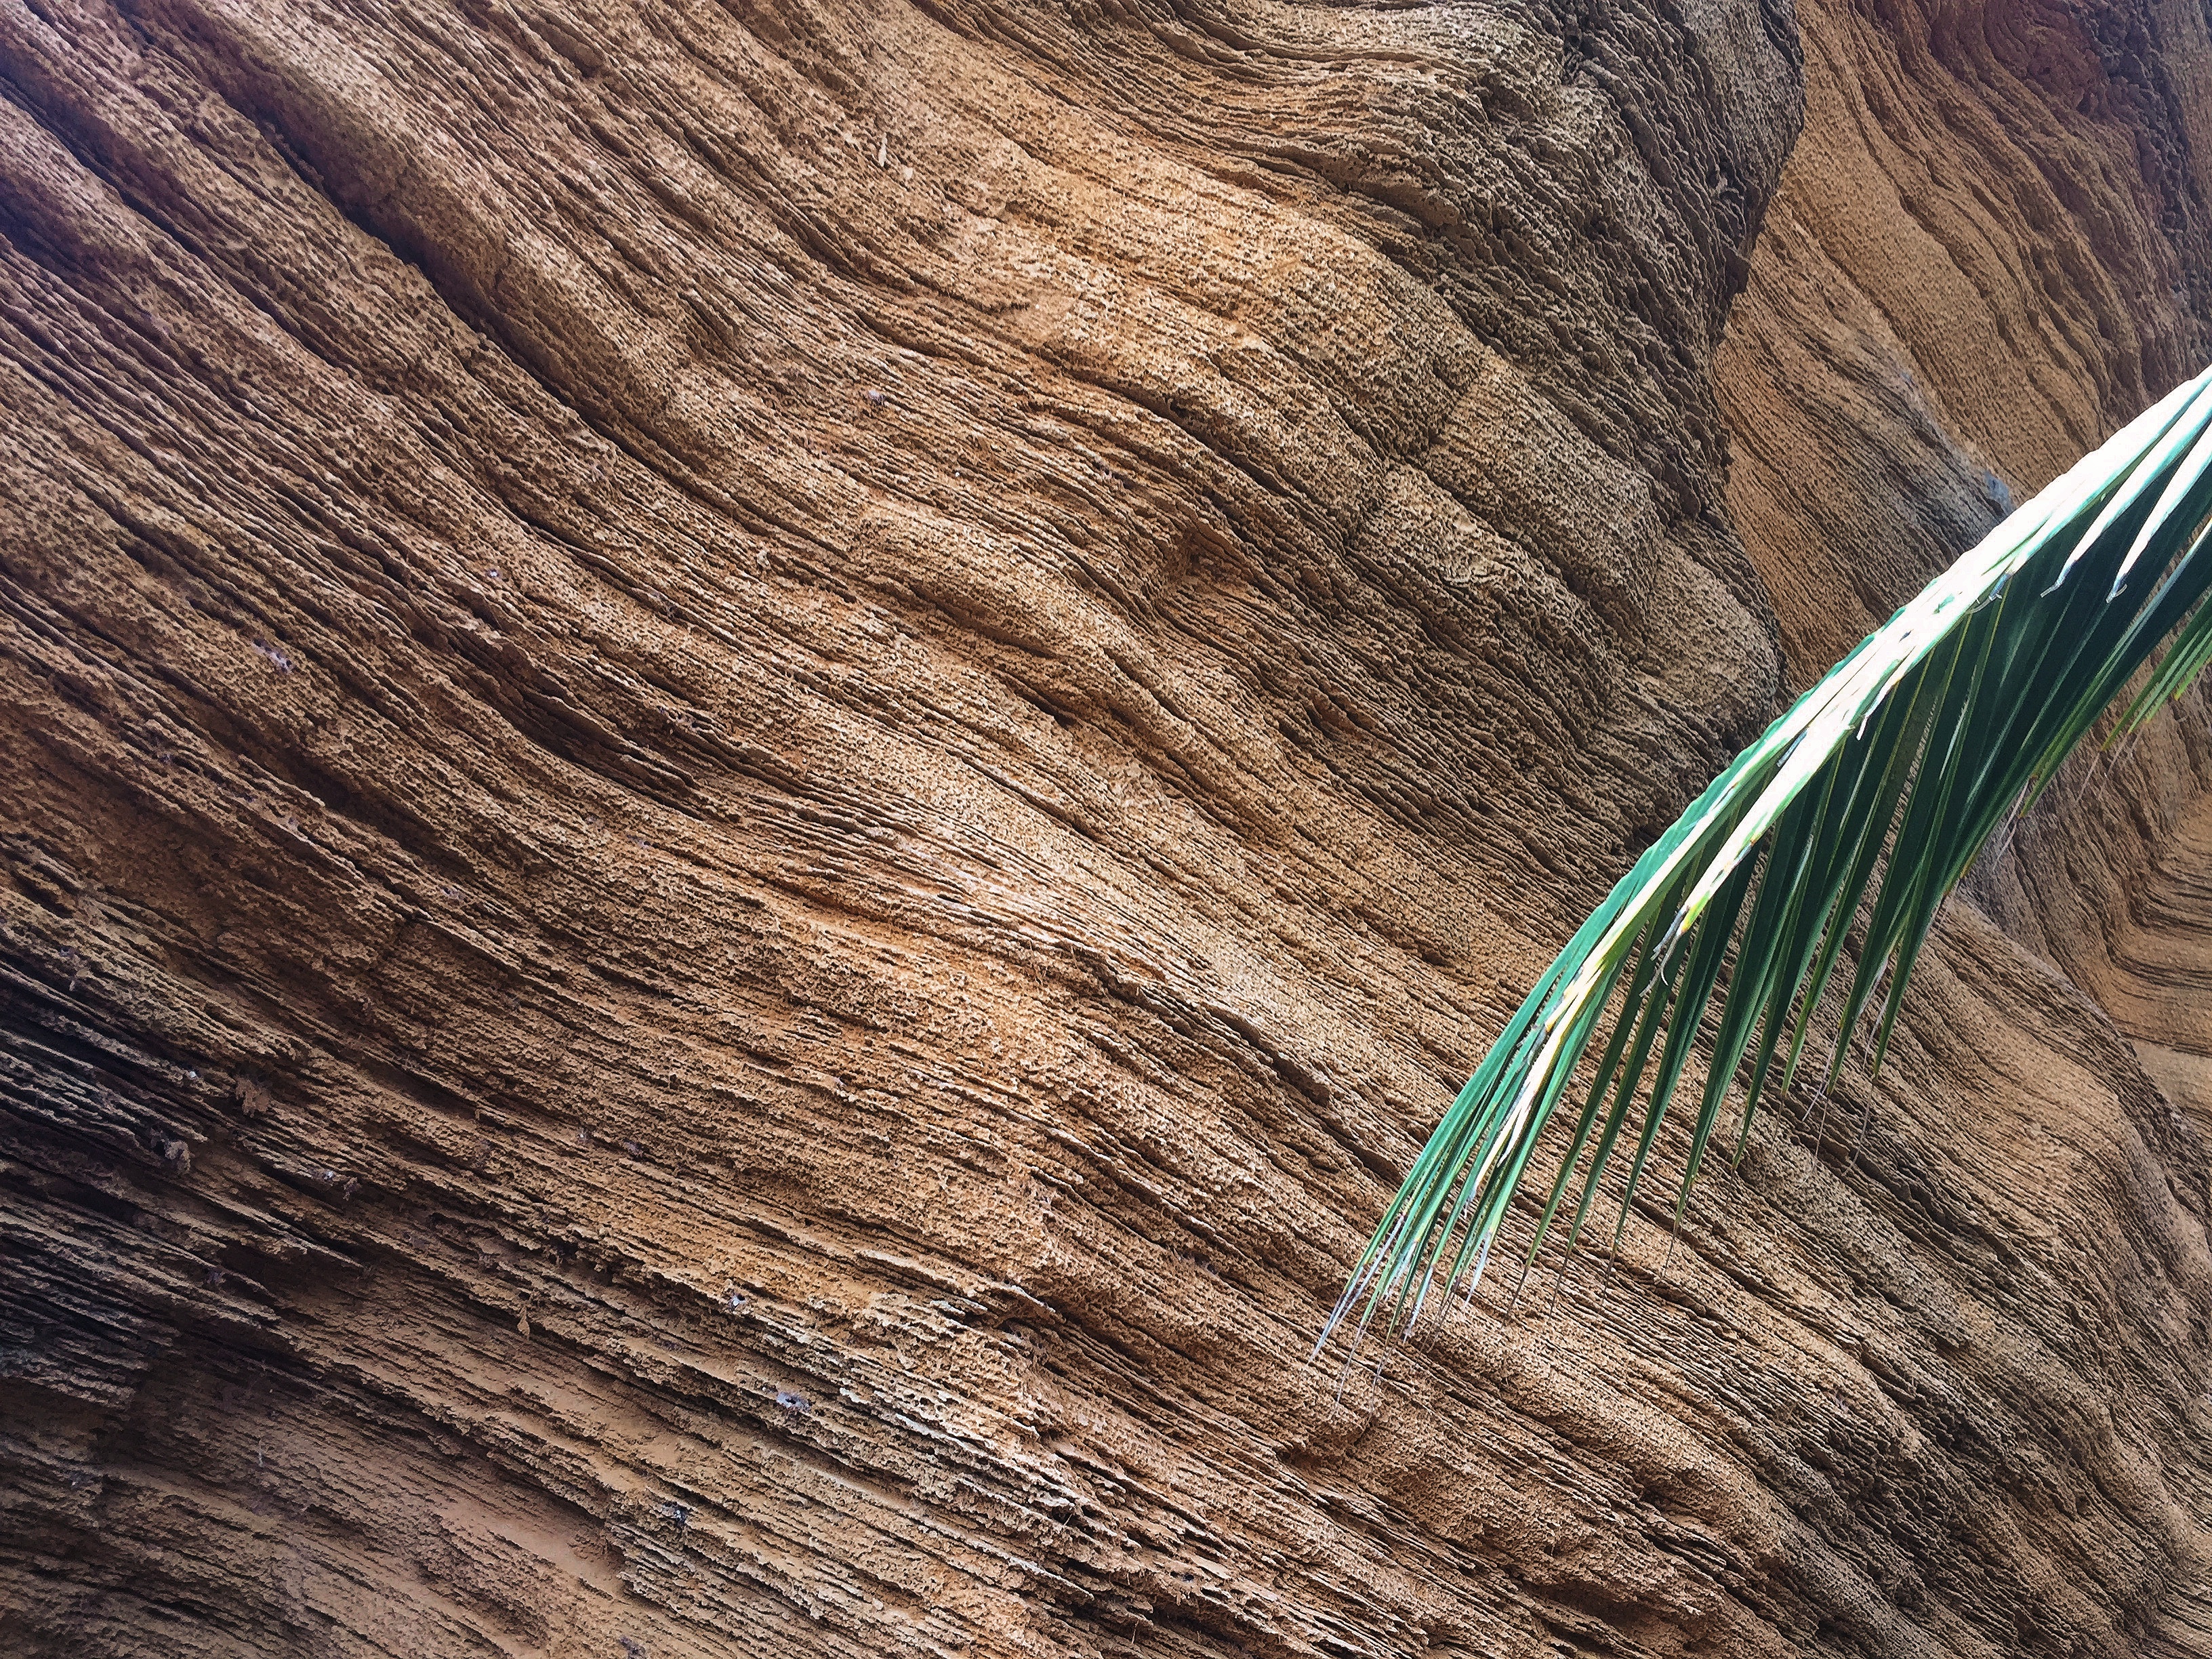
bird, wing, wood, texture, leaf, green, color, blue, feather, material, close up, textile, macro photography, grass family, fashion accessory